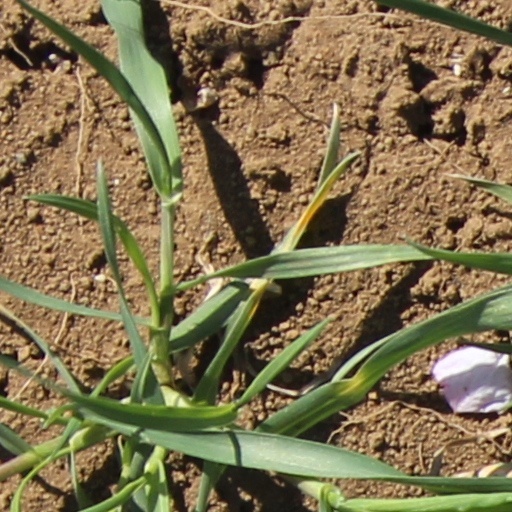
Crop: wheat